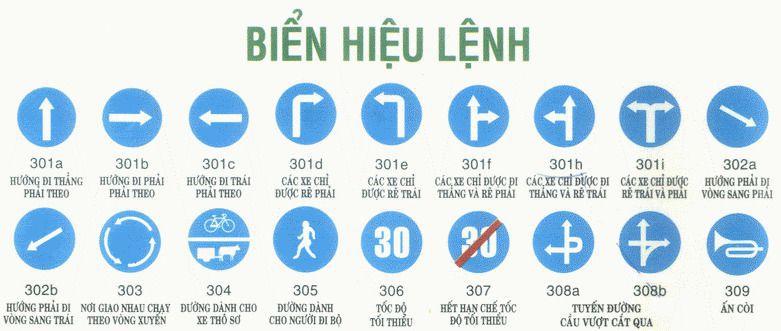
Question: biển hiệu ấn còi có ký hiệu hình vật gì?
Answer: biển hiệu ấn còi có ký hiệu hình một chiếc kèn